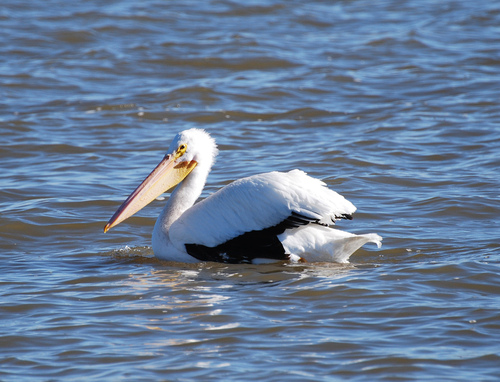
this large billed bird is mostly white with a yellow eyering and black under side to the wings.
a bird with a long yellow beak with a white body and a patch of black.
large white and black bird with very large orange beak and small eyelarge white and black bird with long neck and long orange beakbird with long, fat and sharp pointed beak, with white crown, cape, throat and breast, and black eye with yellow eyering
this bird is white with black and has a long, pointy beak.
this bird has a white crown as well as a large pink bill
this bird has a long tan bill with yellow eyerings and white crown
this particular bird has a belly that is gray and white
this bird has a broad and long yellow bill, a white crown and throat and white wings.
Species: White Pelican